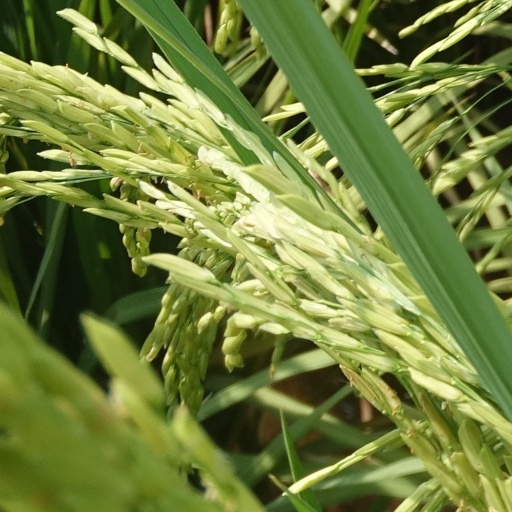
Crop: rice